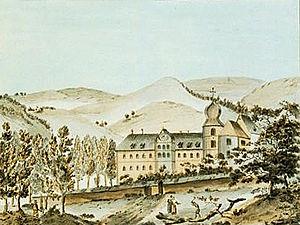
L'abbaye de Pairis était une abbaye cistercienne qui a existé entre 1138 et 1790. Elle se trouvait dans le creux du vallon de Noirupt, dans le hameau de Pairis, près de la commune d'Orbey en Alsace. Ce hameau se trouve à 700 mètres d'altitude et est situé à la sortie de la commune d'Orbey en direction du lac Blanc. De cette ancienne abbaye ne subsistent plus que le porche et un mur d'enceinte, vestiges de cette époque. L'ancienne abbaye est devenue le siège juridique principal de l'Hôpital Intercommunal du Canton Vert, un EHPAD depuis le 1ᵉʳ janvier 2010 qui regroupe trois autres établissements du canton.
François Walter, né à Strasbourg le 5 mars 1755 et décédé dans la même ville le 10 mars 1830, est un artiste peintre et dessinateur français. Il est l’auteur de plusieurs planches d’illustration publiées dans des ouvrages consacrés aux paysages et localités d’Alsace.